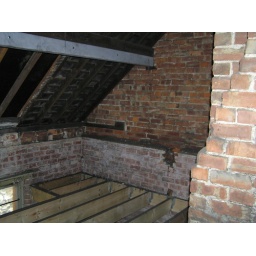
Lowered floor in the master bedroom on one side of the chimney